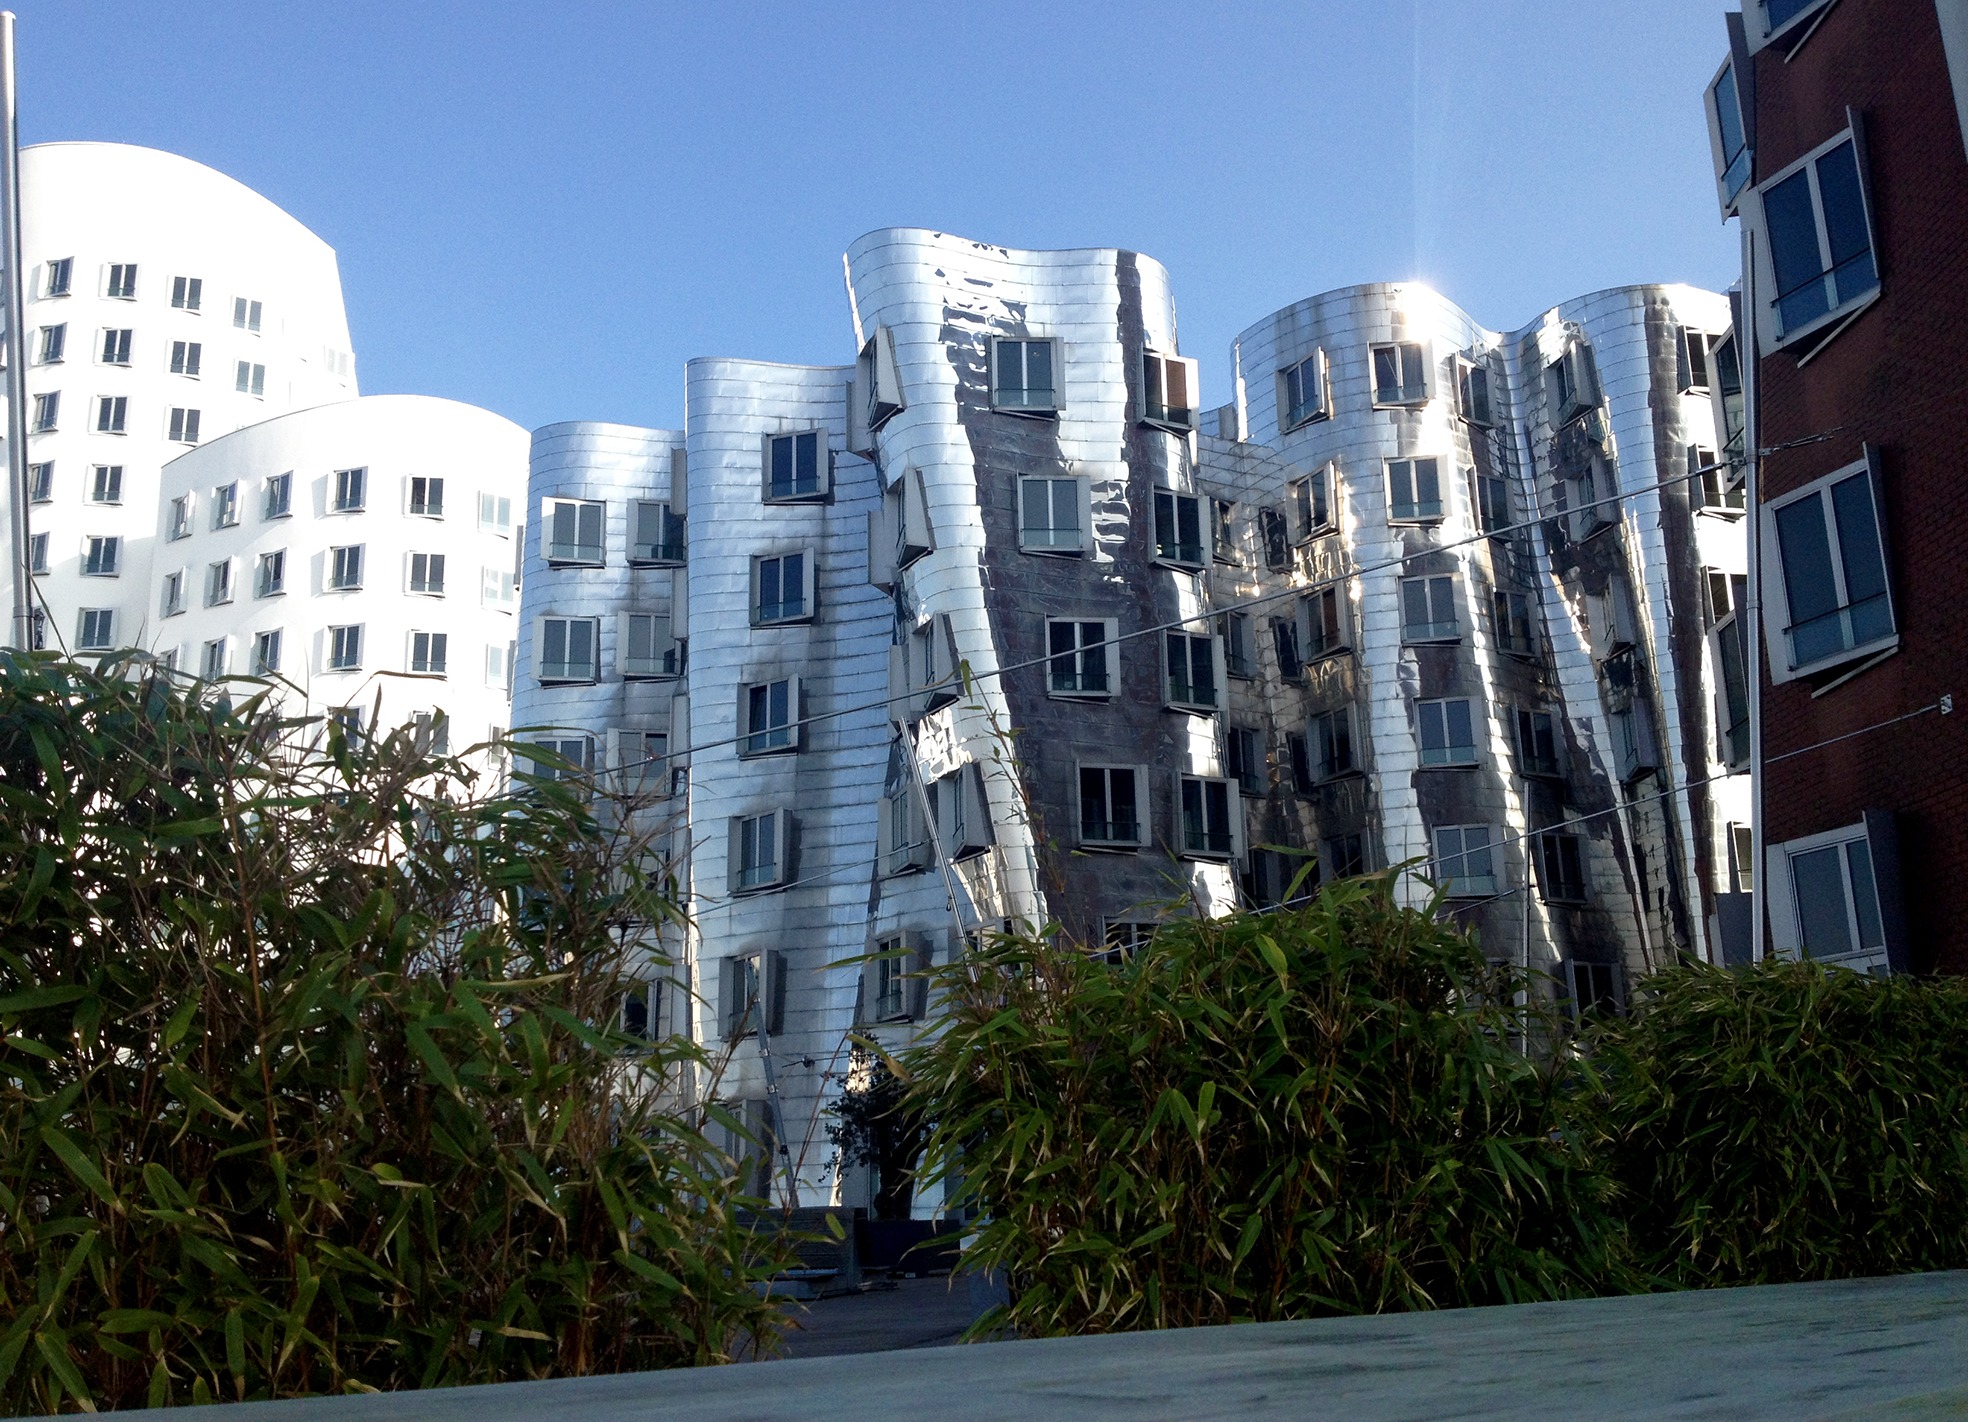
architecture, skyline, building, city, skyscraper, cityscape, downtown, plaza, landmark, facade, property, apartment, tower block, germany, metropolis, condominium, neighbourhood, dusseldorf, frank gehry, urban area, residential area, human settlement, metropolitan area